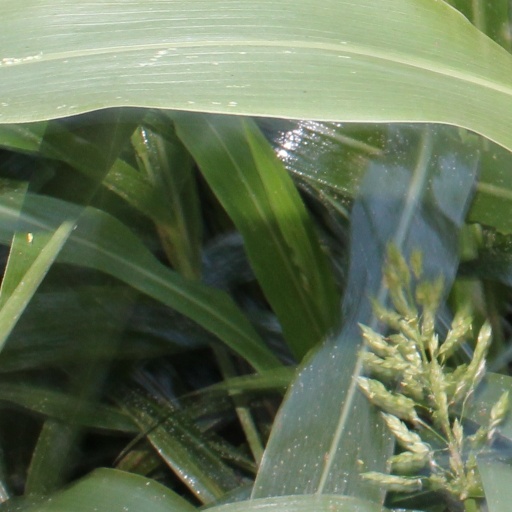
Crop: sorghum